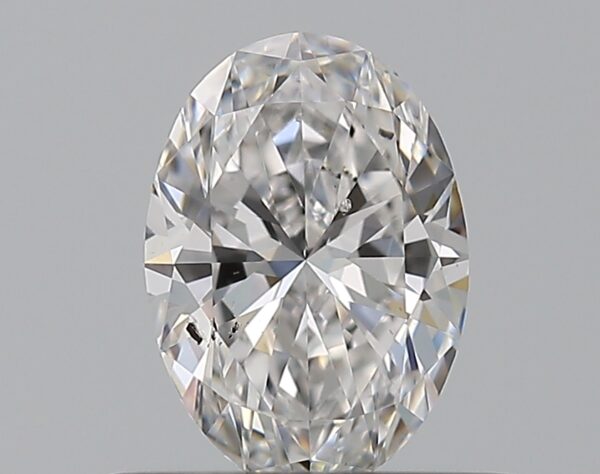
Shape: oval
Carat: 0.5
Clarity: SI2
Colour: D
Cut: EX
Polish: EX
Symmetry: EX
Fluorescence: N
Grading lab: GIA
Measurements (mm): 6.28 x 4.46 x 2.71